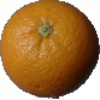
Label: Orange 1